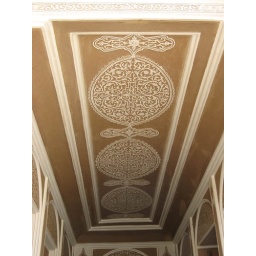
check out the islamic art in this old iranian house which is now the museum of water placed in Yazd.